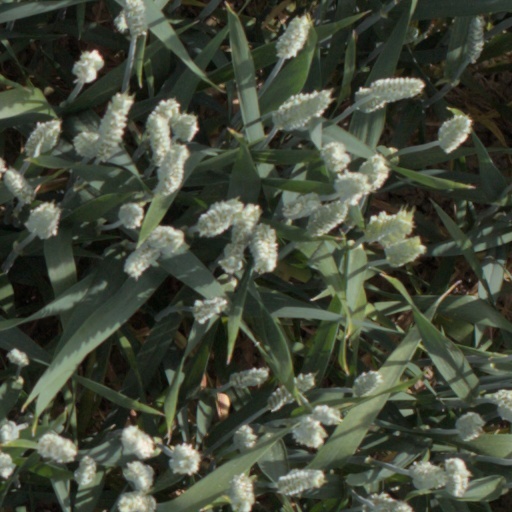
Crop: wheat